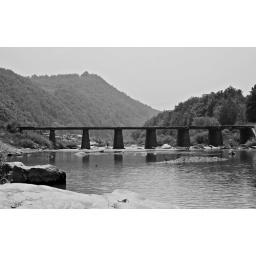
An old stone bridge spanning the two sides along this river in Dadong.